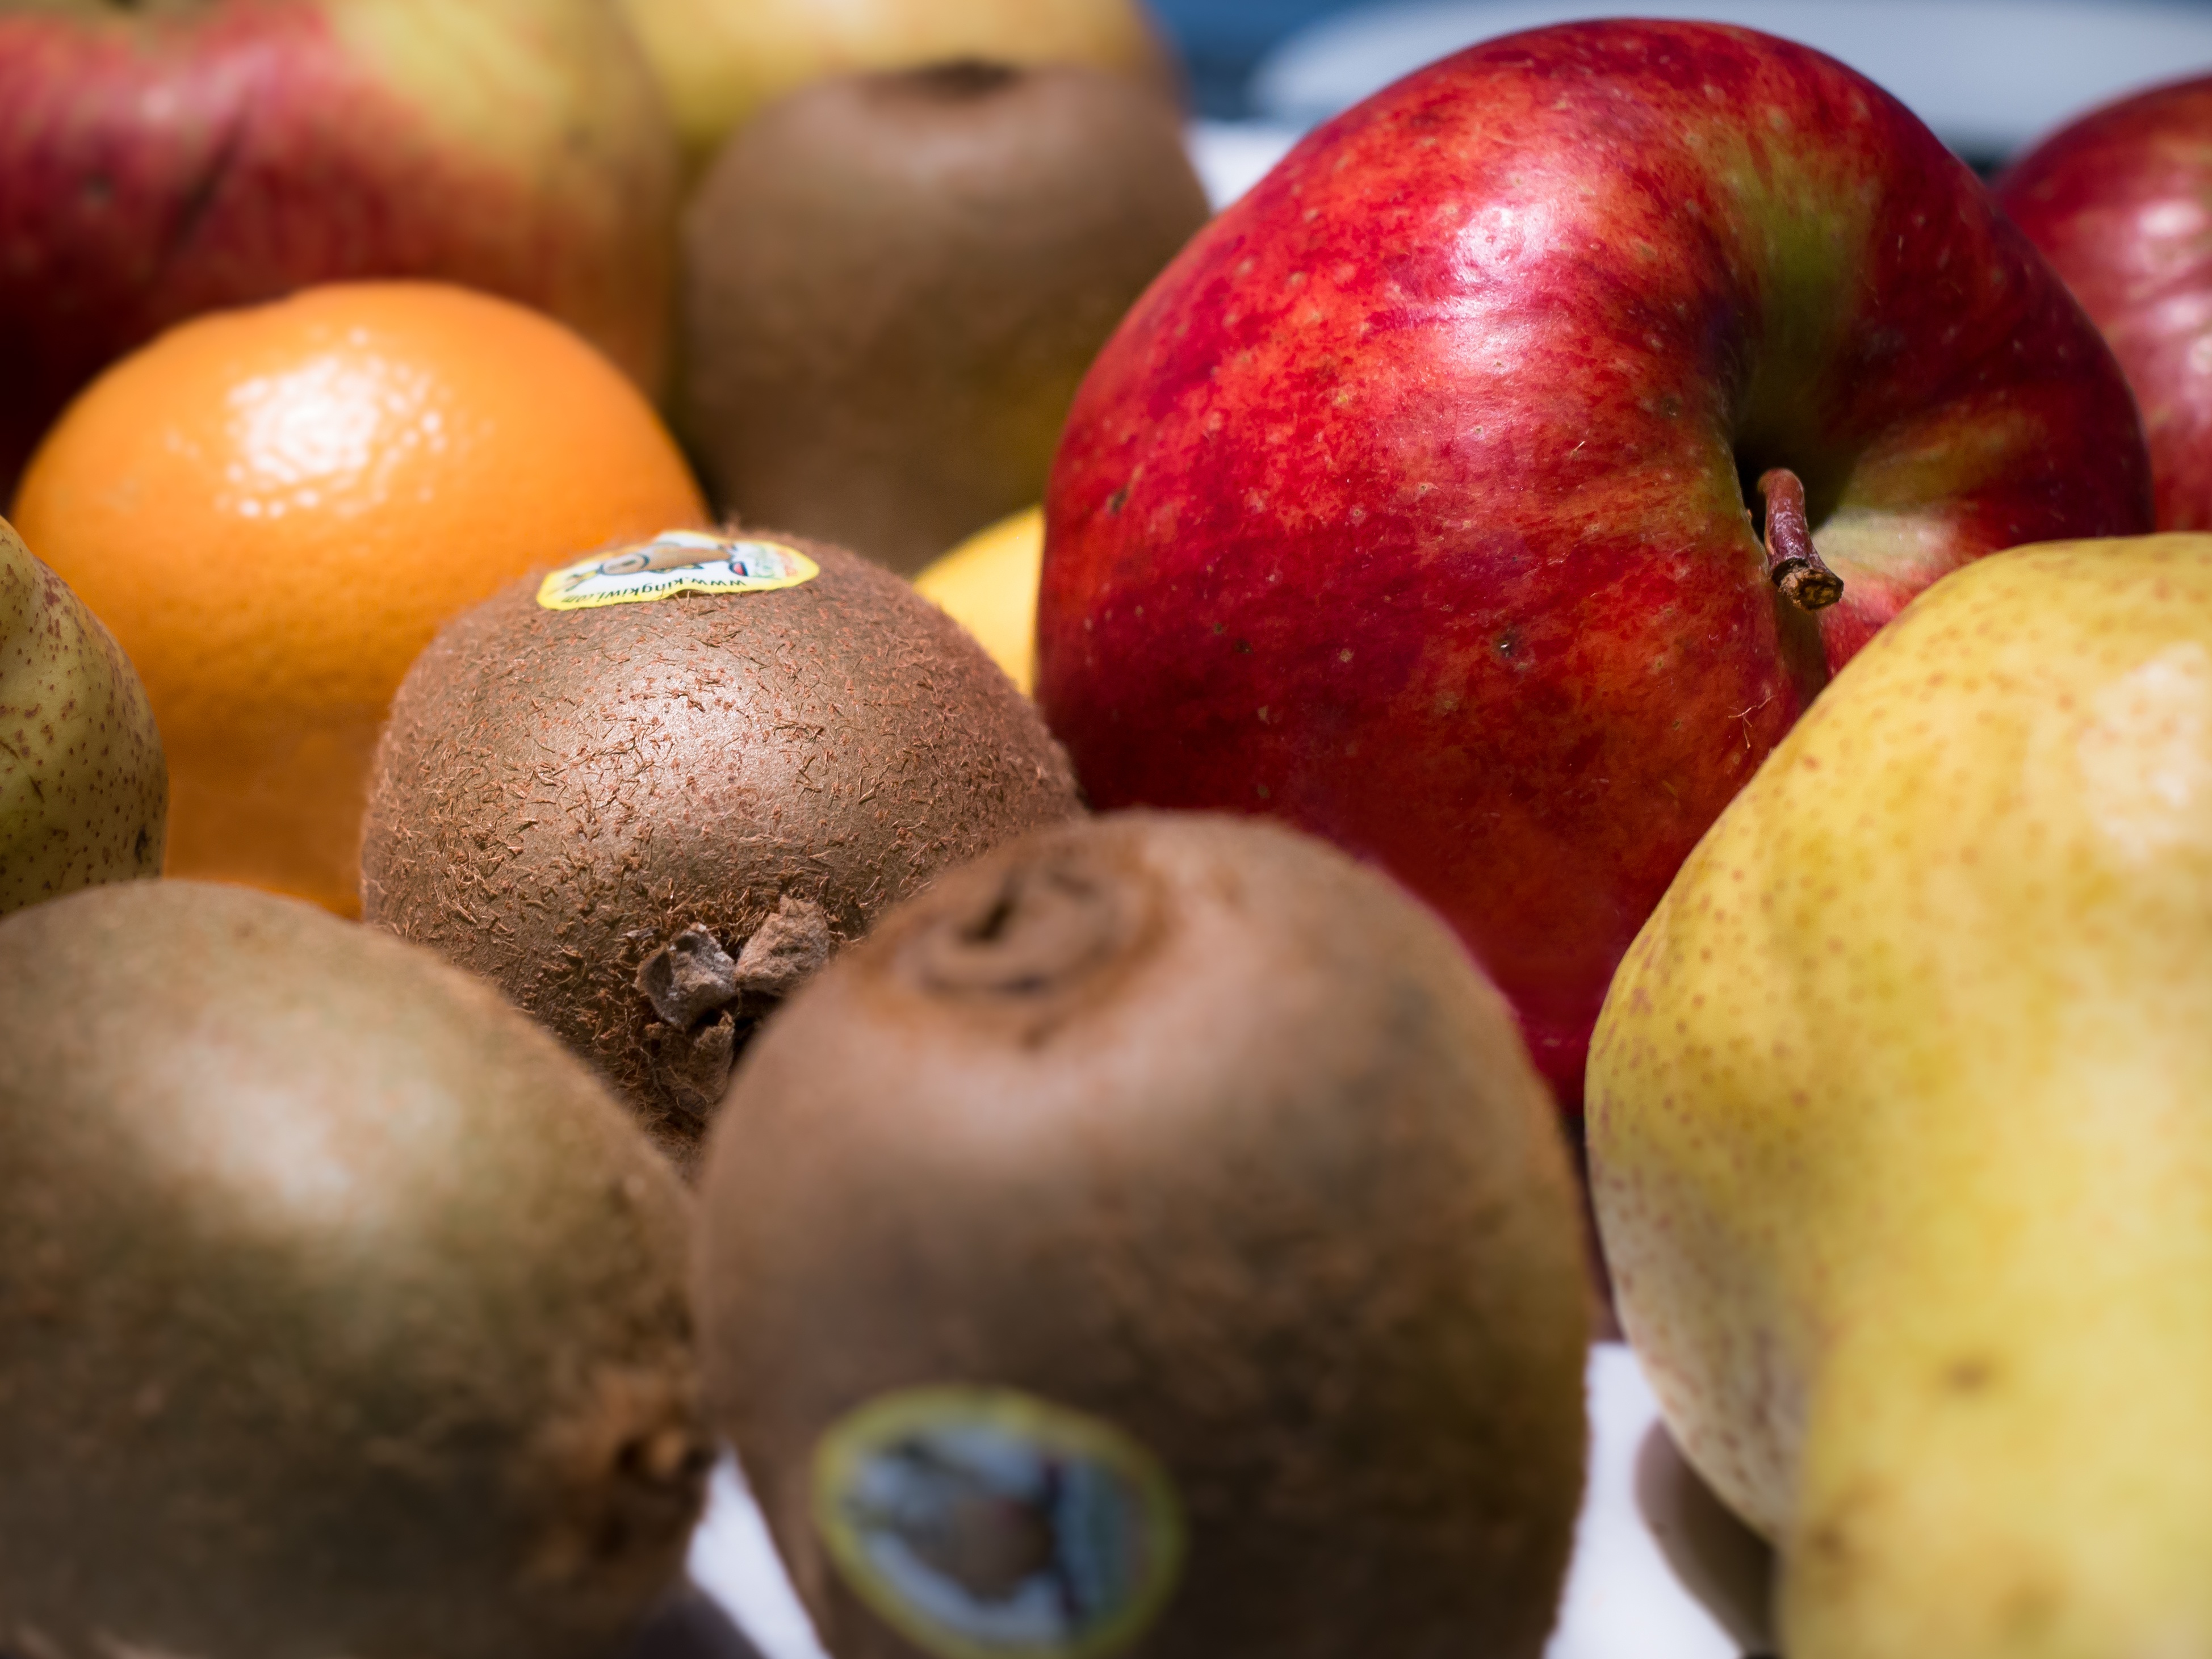
apple, plant, fruit, sweet, food, produce, healthy, kiwi, fruits, vitamins, flowering plant, land plant